Christ unser Herr zum Jordan kam, BWV 7

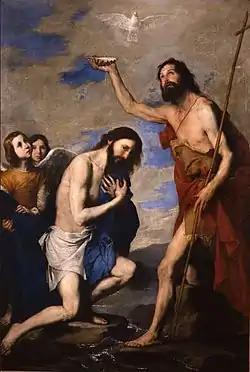
Baptism of Jesus (topic of the chorale) 1643

(Christ our Lord came to the Jordan), 7, is one of several church cantatas which Johann Sebastian Bach composed